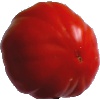
Label: Tomato 3